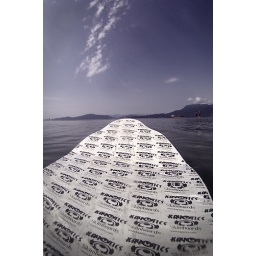
sitting in the water getting clean...er.